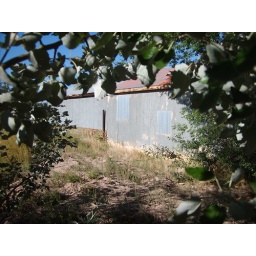
as i was walking, i notice the building through this opening in the tree and thought i would capture the moment